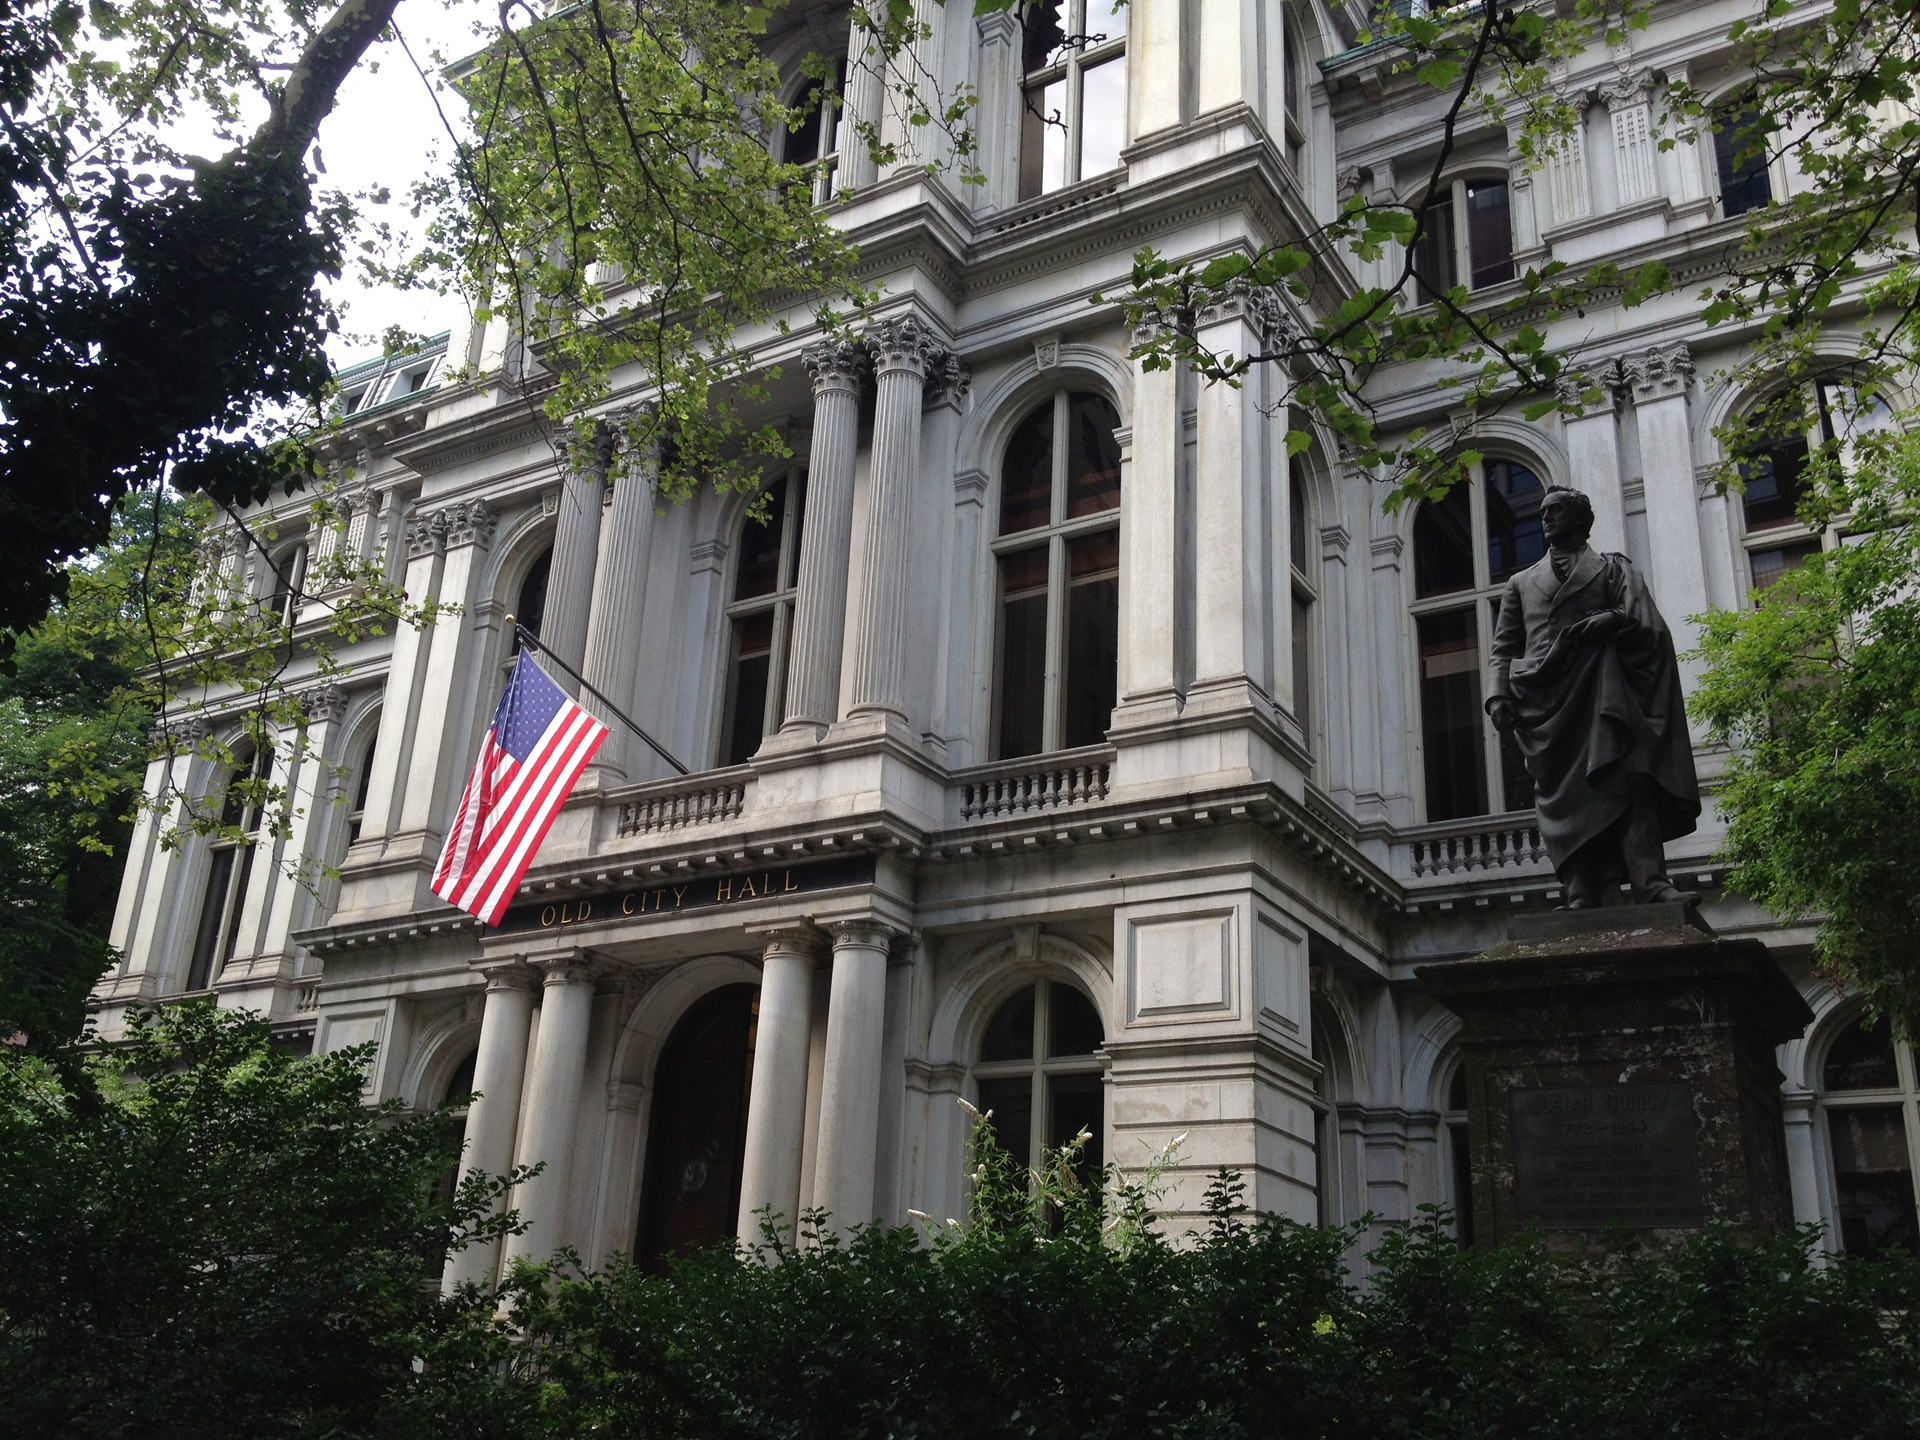
architecture, mansion, house, building, old, downtown, hall, flag, landmark, facade, church, chapel, exterior, place of worship, national, american, public, estate, neighbourhood, old city hall, boston ma